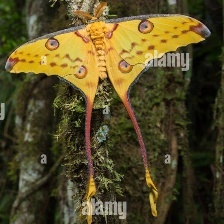
Species: COMET MOTH